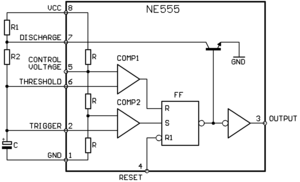
555 (kreds)
NE555's interne blokdiagram vist som et rektangel med fede linjer.
555 er et integreret kredsløb, som anvendes til at implementere en timer eller multivibrator.